Bootsplash

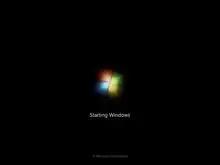
The Boot Screen of Windows 7

In Windows 7, the boot screen will initially display the "Starting Windows" text, then a Windows flag animation will appear at the center of the screen. On unsupported systems, and sometimes when booting into recovery environment, the Windows Vista boot screen will be used instead as the fallback.